Sabine Transportation Company

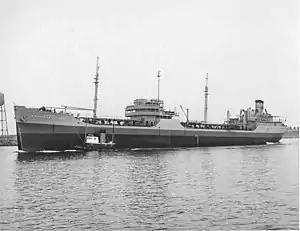
USNS Mission Santa Ana a T2 Tanker getting underway in Long Beach, California

Sabine Transportation Company was a major tanker operator with a fleet of over 20 tankers during World War II for the War Shipping Administration. Keystone Shipping Company operated Type T2 tankers and other tankers. Sabine Transportation Company had a merchant crew of about 9 officers and 39 men.